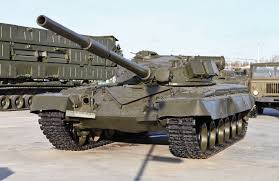
Label: Tank